Suzine Har Nicolescu

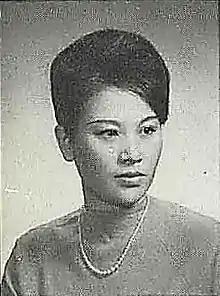
Suzine Har Nicolescu in 1965

Suzine Har Nicolescu (March 21, 1931 – February 22, 2013) was an American librarian who was one of the founders of the Asian Pacific American Librarians Association (APALA). She served fourteen years as the chief librarian at Medgar Evers College and fought against discrimination in the library profession.